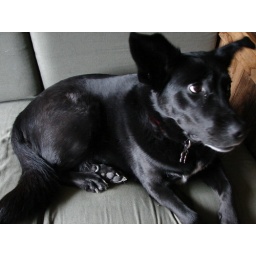
This is the dog that now lives in the house that my grandparents built in Glen Ellyn, IL